Bethune–Cookman University

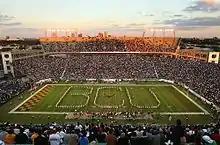
The Marching Wildcats (The Pride) of Bethune–Cookman create the "BCU" formation while playing before a packed Citrus Bowl Stadium at the Florida Classic.

Bethune-Cookman is a member of the Southwestern Athletic Conference (SWAC) and participates in NCAA Division I FCS. Bethune-Cookman sponsors 15 athletic programs.